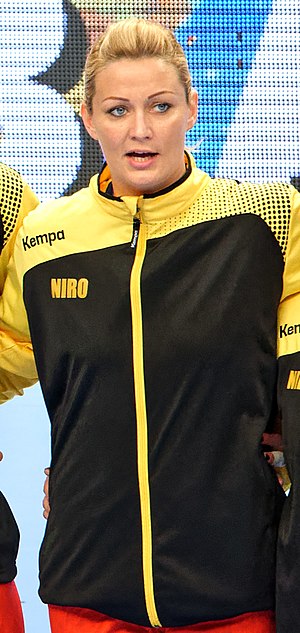
Gabriella Szűcs
Szűcs i 2015
Gabriella Ibolya Szűcs er en rumænsk håndboldspiller, som spiller for HC Dunărea Brăila i Rumænien og Rumæniens håndboldlandshold.